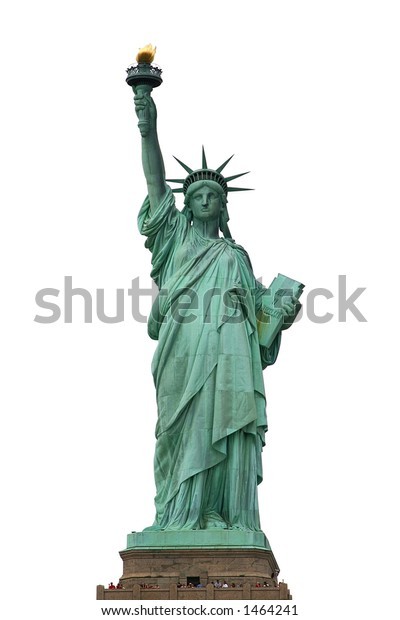
Landmark: Statue of Liberty